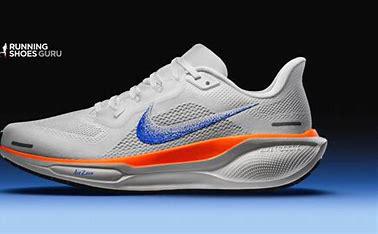
Brand: Nike
Model: Pegasus 41